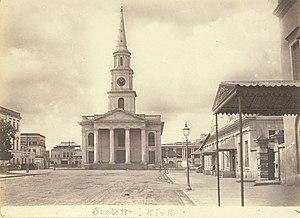
L’église Saint-André est un édifice religieux anglican sis à Dalhousie square au cœur du quartier administrative et financier de la ville de Calcutta. Construite à partir de 1815 comme première église presbytérienne écossaise de Calcutta, elle fait aujourd’hui partie du patrimoine de l'Église de l'Inde du Nord [CNI].